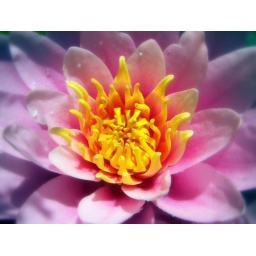
Just another shot of my darker pink water lily...they are so pretty in the pond..